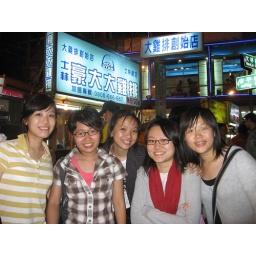
The famous XL fried chicken cutlet from the night market in Taiwan! (With lots of oil and seasonings)